Minnedosa (electoral district)

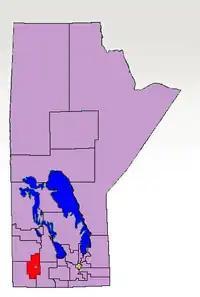
The 1998-2011 boundaries for Minnedosa highlighted in red

Minnedosa was a provincial electoral division in the Canadian province of Manitoba from 1881 to 2011. It was created in 1881 with the expansion of the province's western boundary. From 1886 to 1888, it was divided into two ridings, Minnedosa East and Minnedosa West.